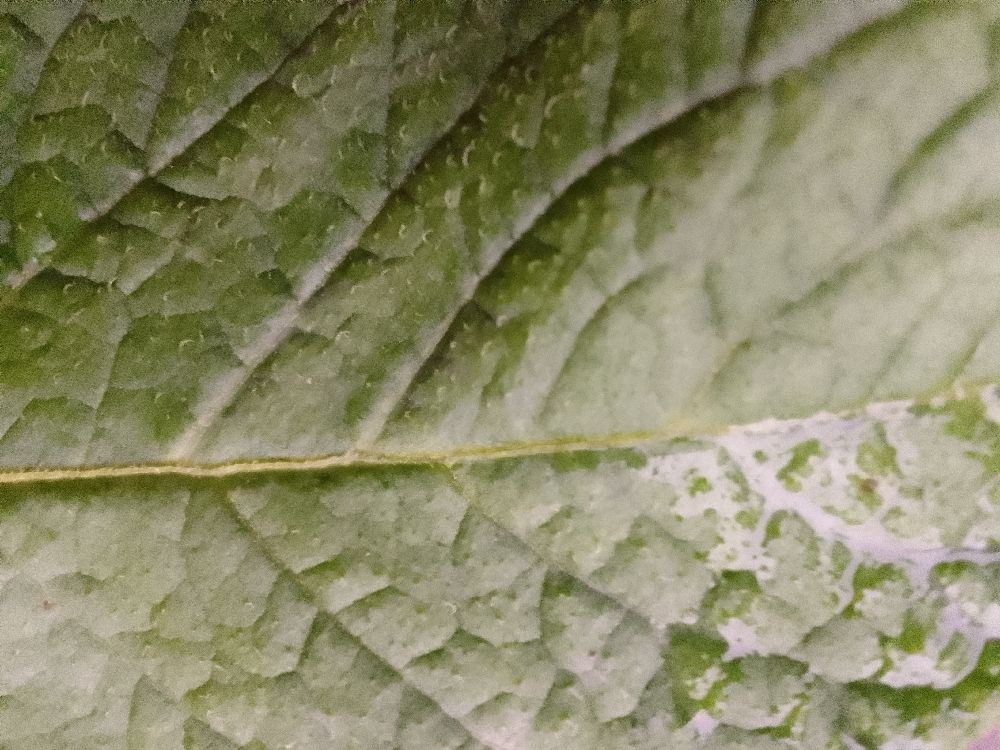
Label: Healthy